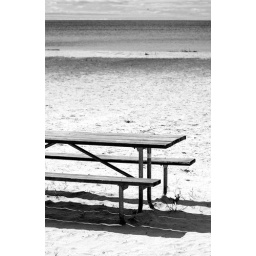
A picnic table on a deserted beach in Wisconsin